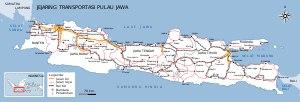
Java, en indonésien Jawa, Djawa jusqu'à la réforme orthographique de 1972, est une île du sud-ouest de l’Indonésie faisant partie de l'Insulinde, baignée au sud par l'océan Indien et au nord par la mer de Java et entourée par Sumatra au nord-ouest, Bali à l'est et Bornéo au nord.